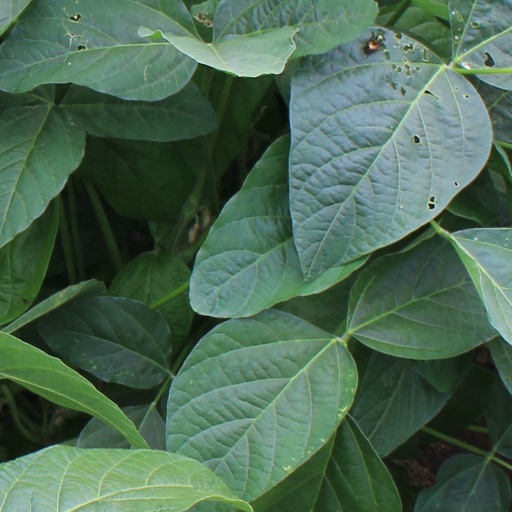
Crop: soybean